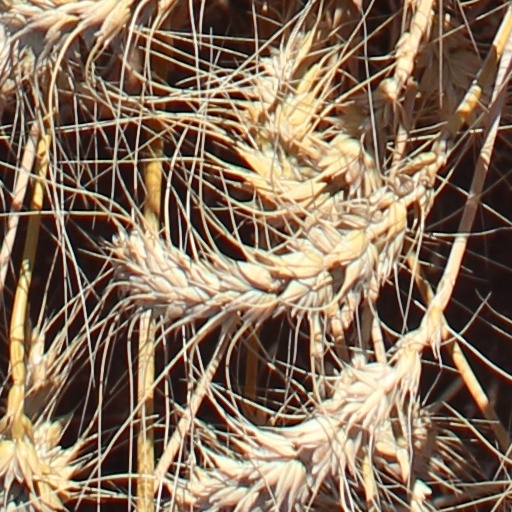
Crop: wheat